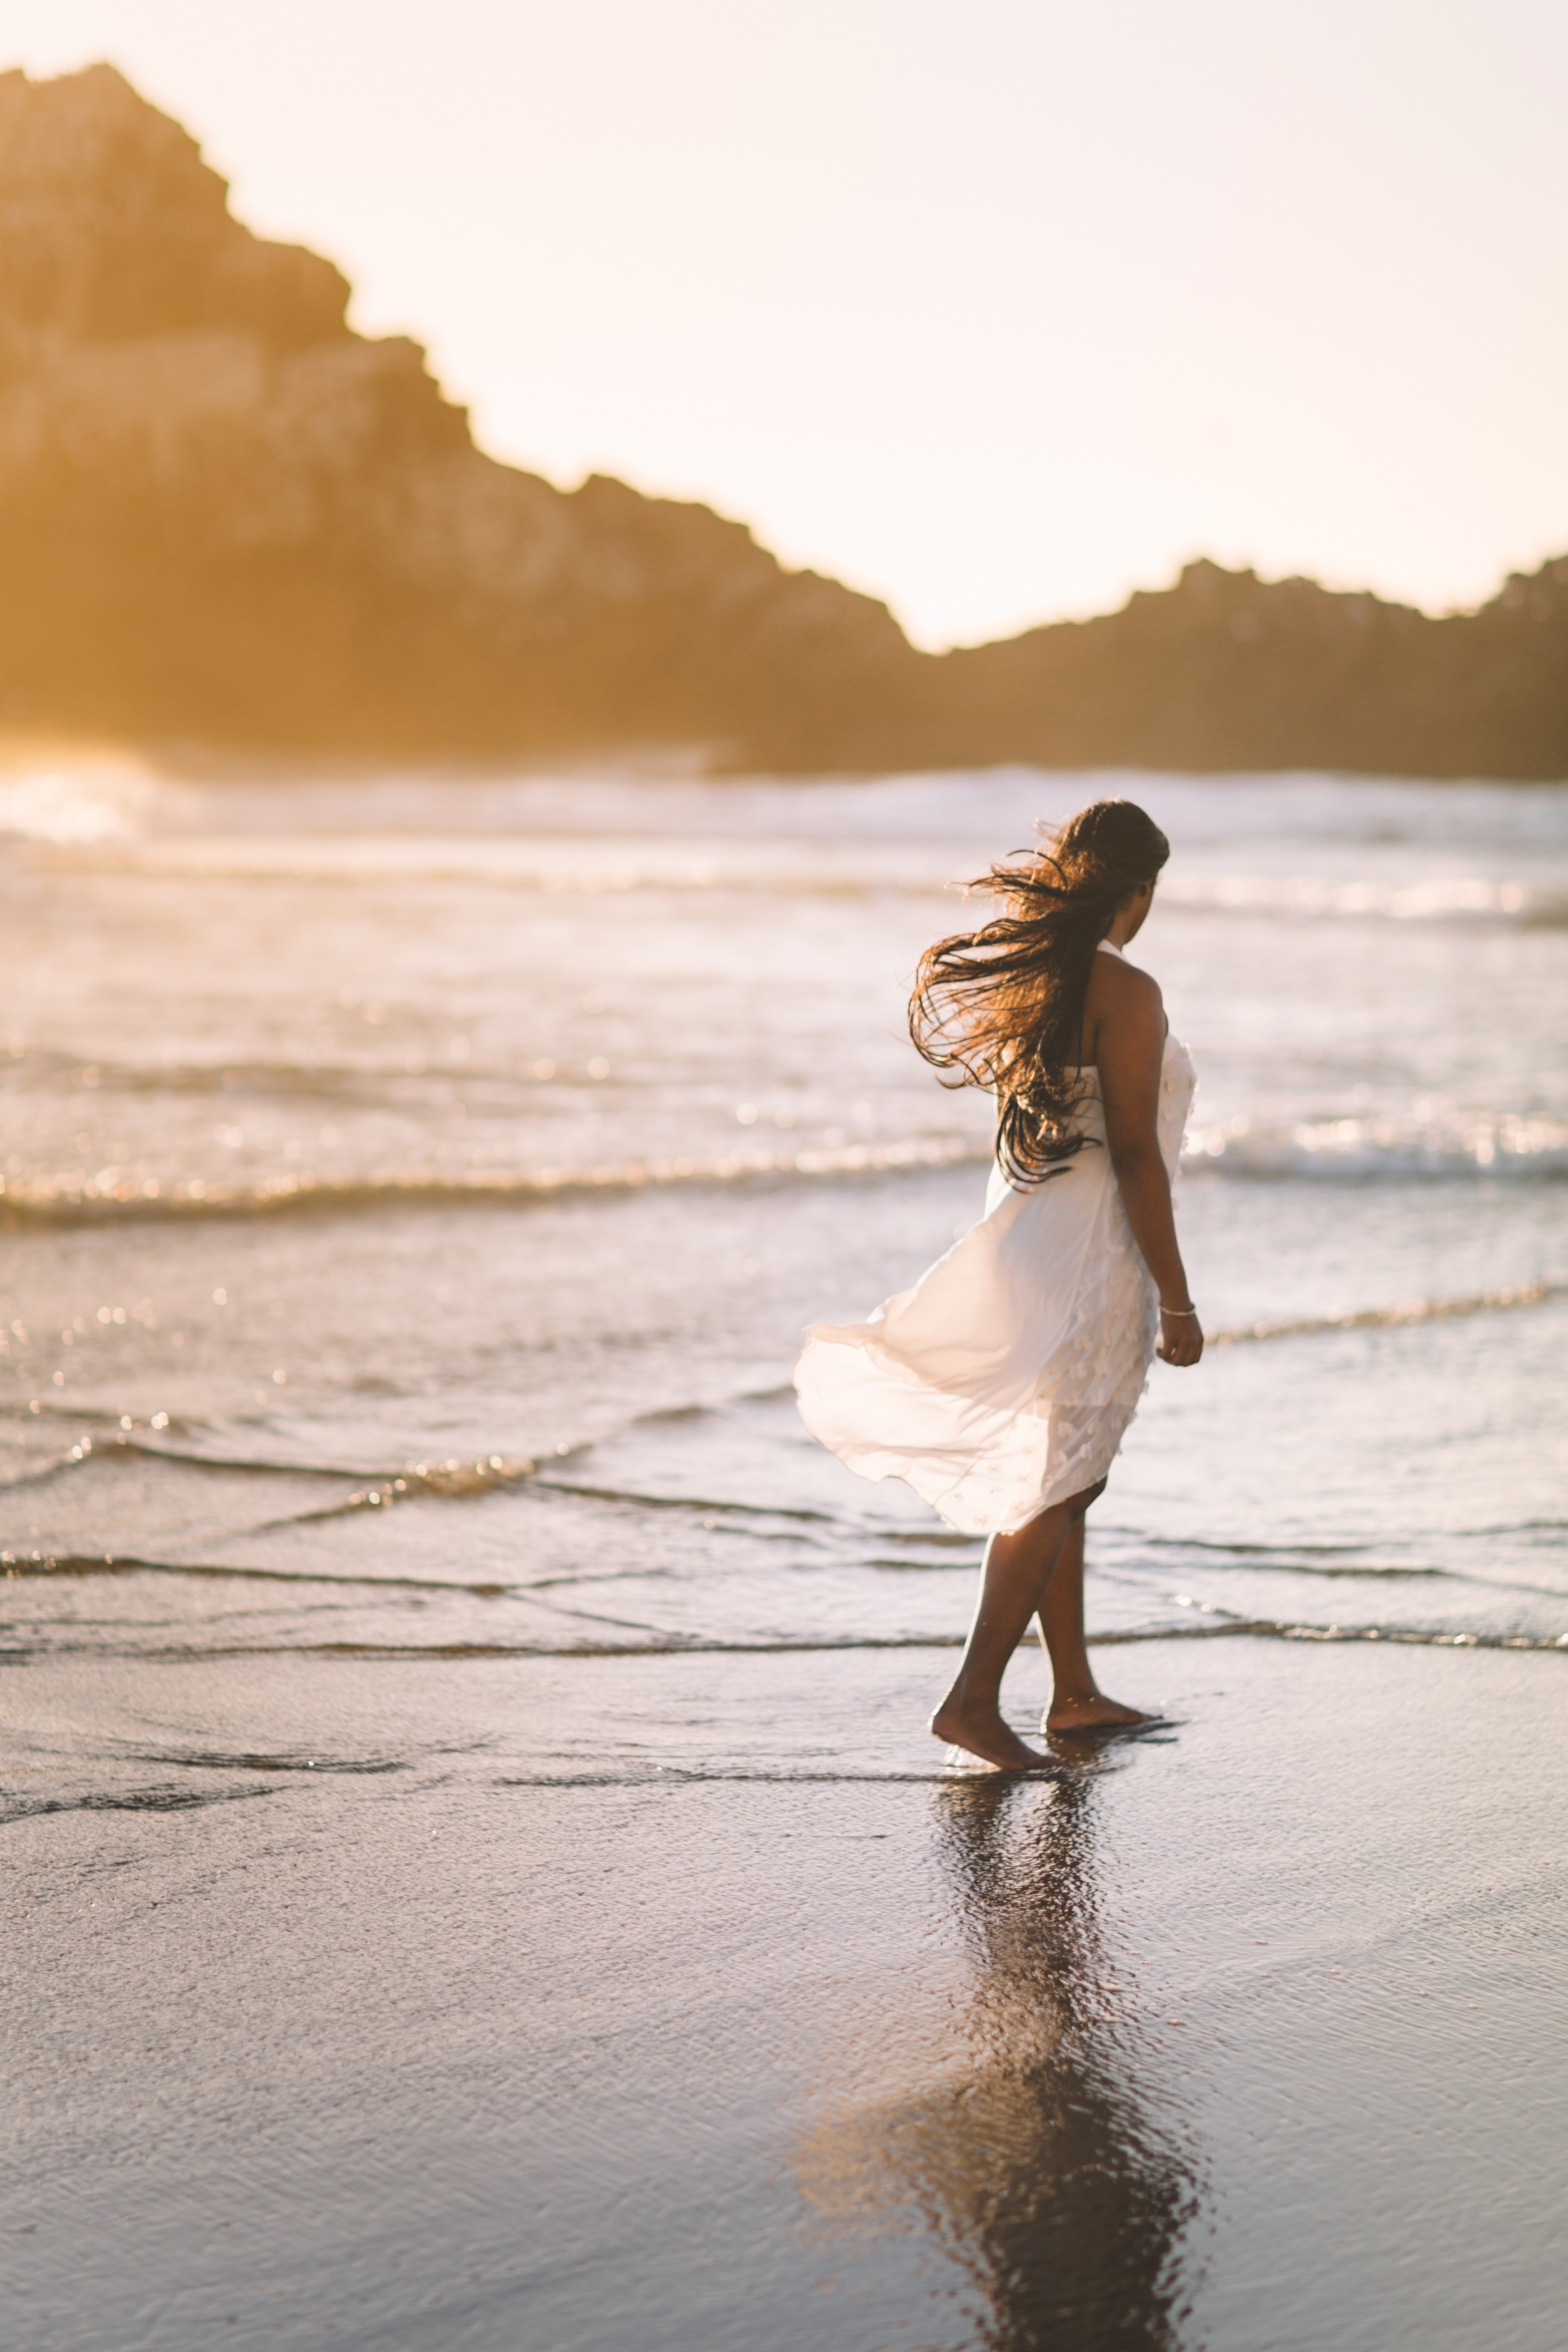
beach, sea, coast, sand, ocean, woman, sunset, sunlight, morning, shore, wave, female, romance, lady, wafe, body of water, photograph, beauty